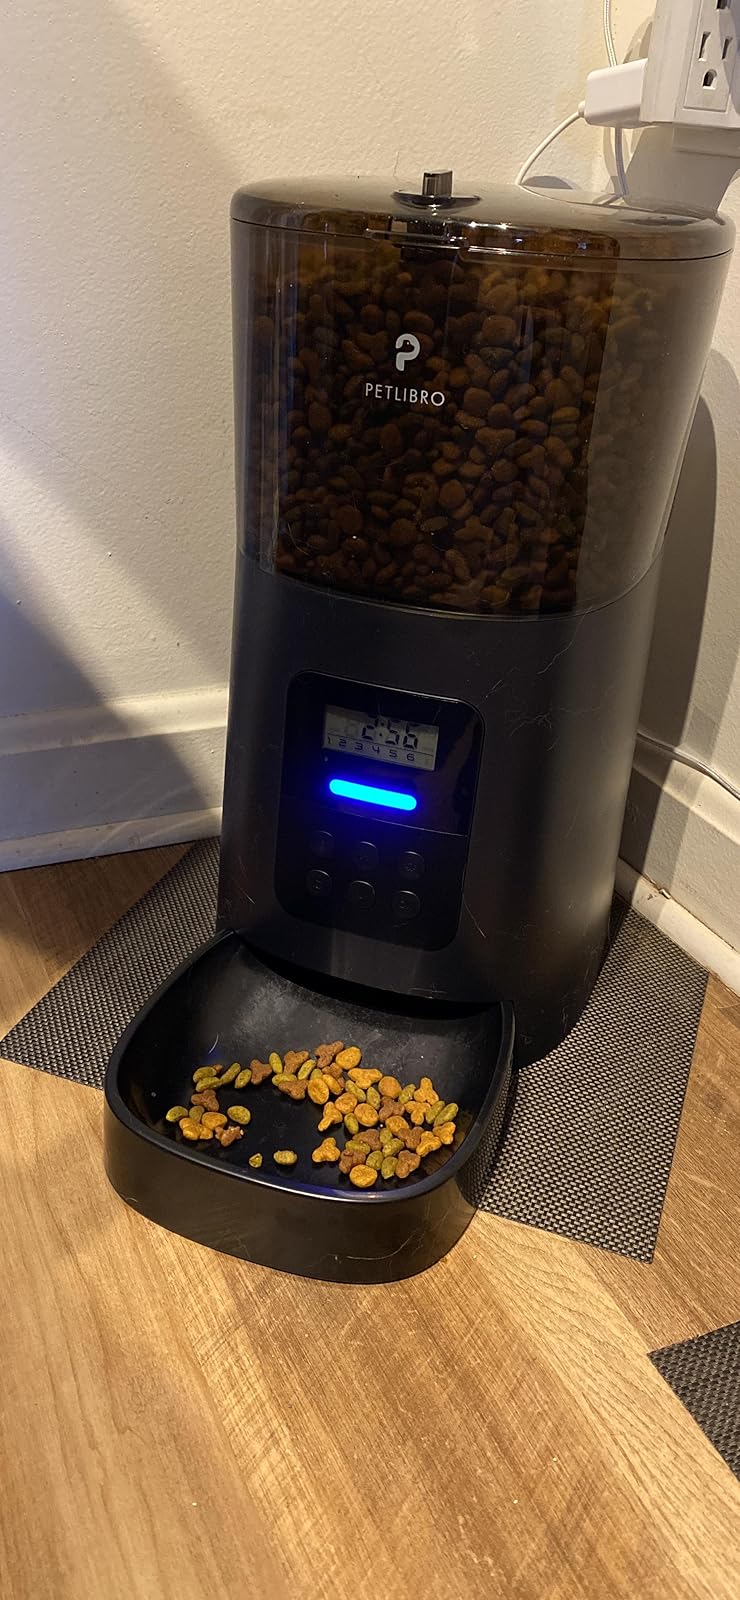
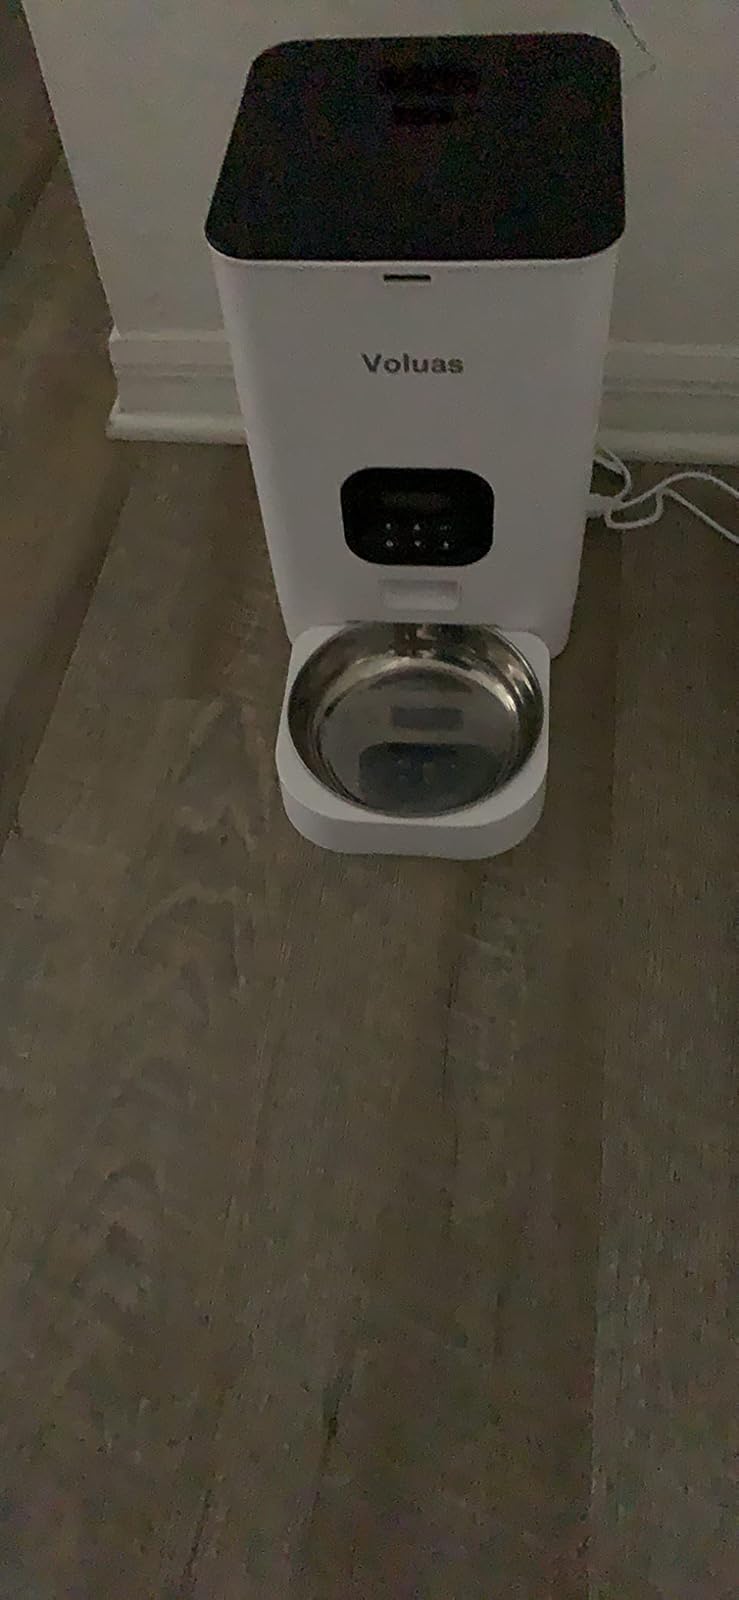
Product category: items_feeder
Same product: no